Cecylia and Maciej Brogowski

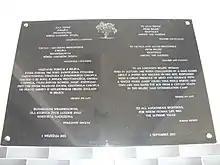
Cecylia and Maciej Brogowski and Righteous Among the Nations from Bełżec, plaque in school

Cecylia (1905–1980) and Maciej Brogowski (1902–1955) were a Polish Catholic couple, recognised as Righteous Among the Nations by Yad Vashem for having sheltered a Jewish girl named Irena Sznycer in their village of Bełżec during the German occupation in Poland in World War II.